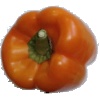
Label: Pepper Orange 1